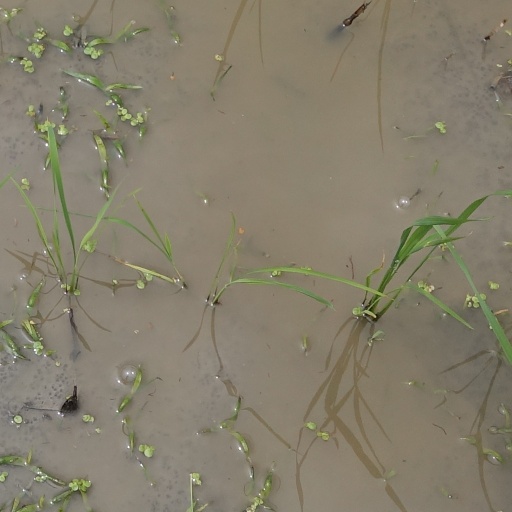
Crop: rice